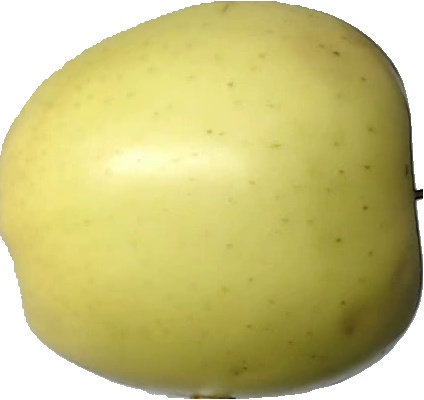
Label: apple_golden_2